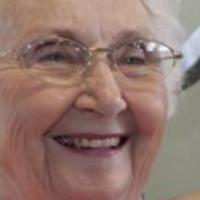
Age group: age 80 +